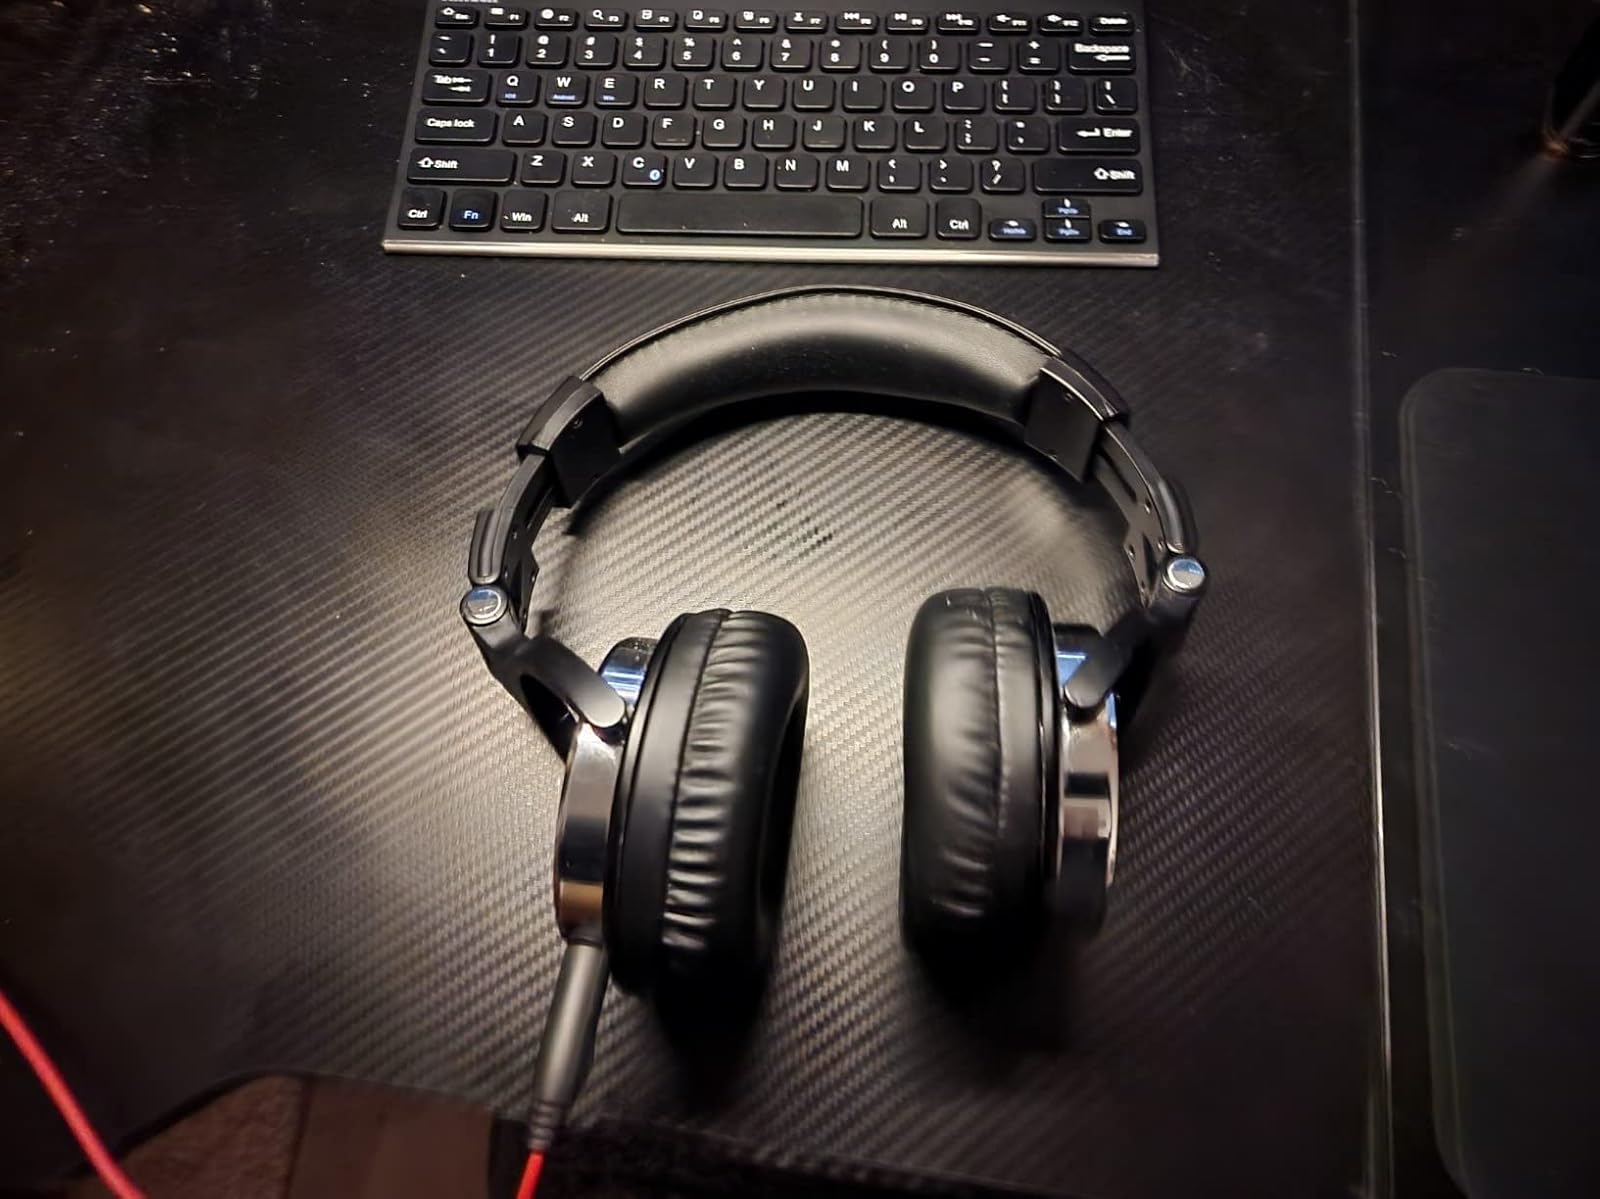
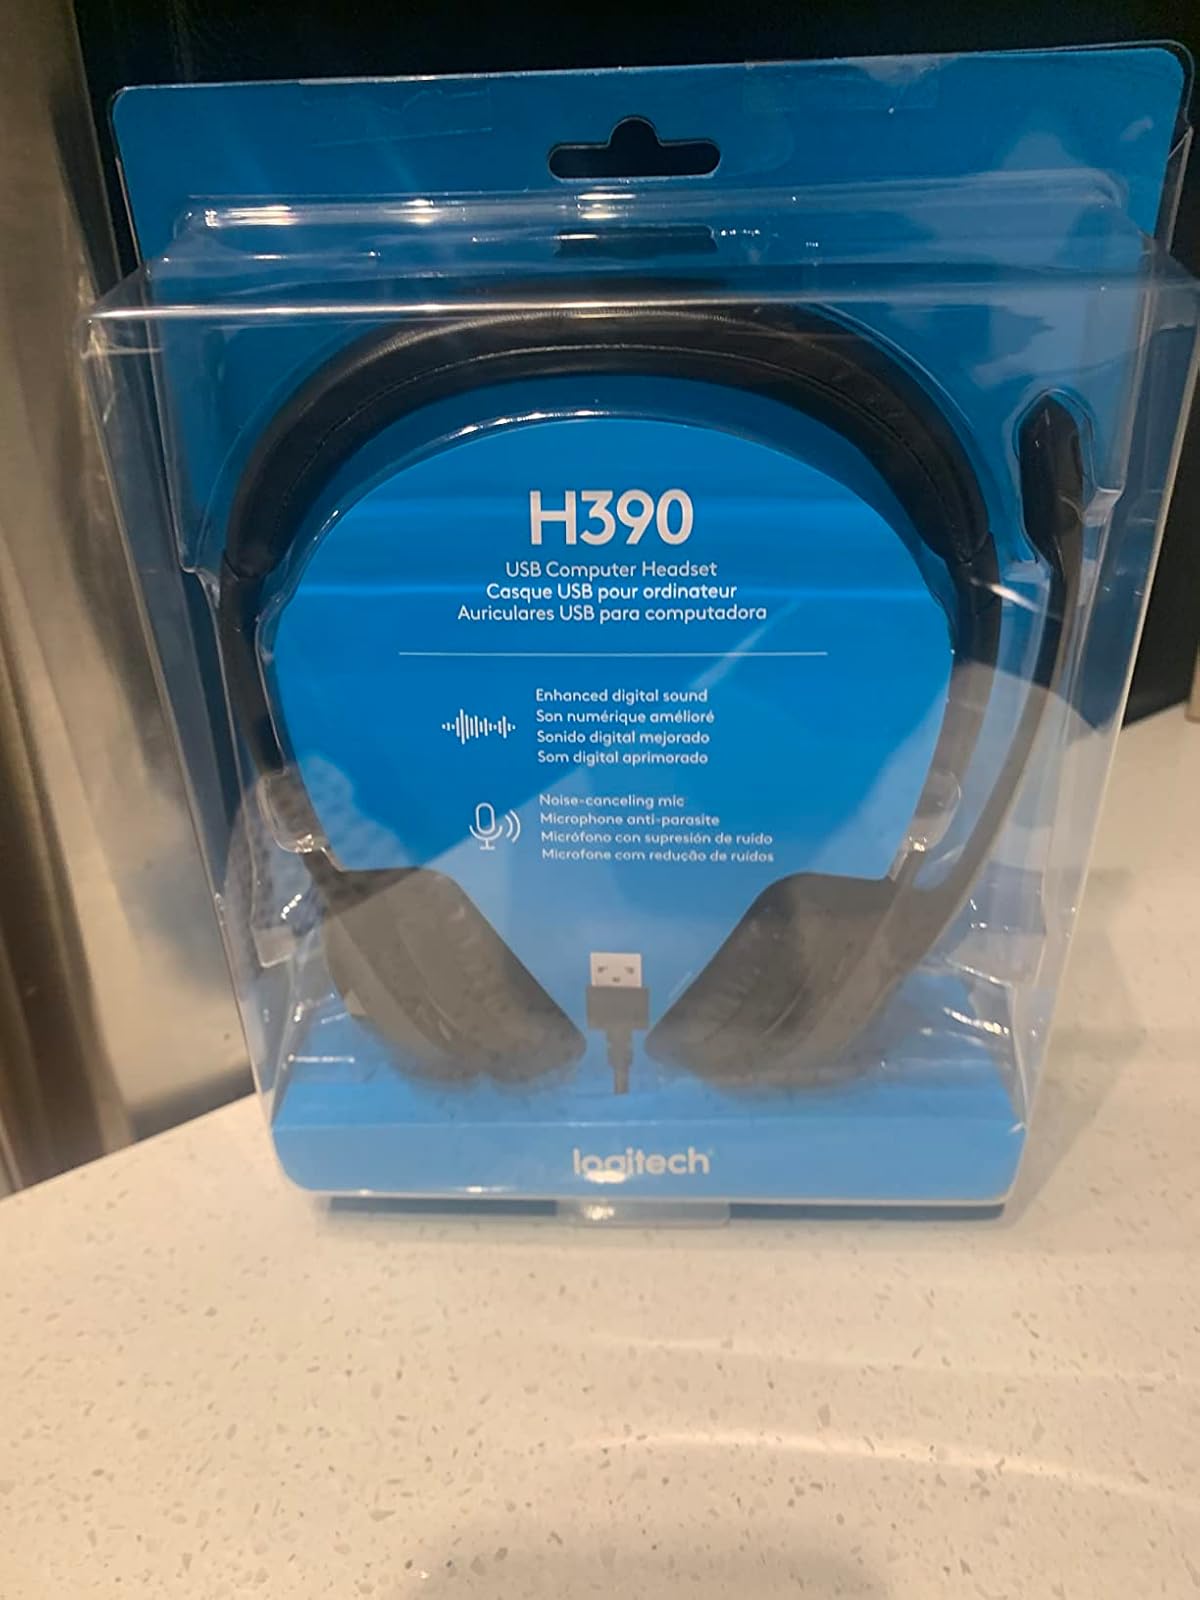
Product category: headphones
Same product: no